USCGC Storis (WAGB-21)

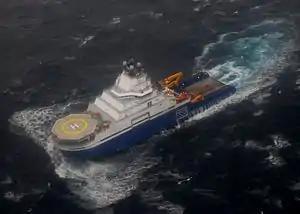
"Aiviq" in heavy seas on 30 December 2012.

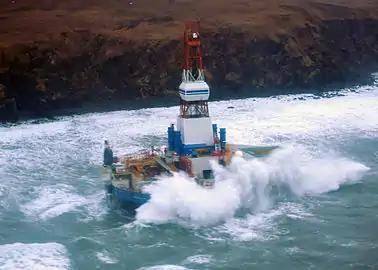
"Kulluk" aground on the southeast side of Sitkalidak Island, Alaska, on 1 January 2013.

On 27 December 2012, while "Aiviq" was towing the mobile offshore drilling unit "Kulluk" off the coast of Kodiak Island, Alaska, the towing line between the icebreaker and the drilling rig parted due to a mechanical failure of the towing shackle. Shortly after the tow had been regained, the main engines of "Aiviq" failed and the vessel lost propulsion power in seas. In the following morning, power was successfully restored on one of the four main engines and the vessel was able to hold position in the heavy weather. United States Coast Guard cutter USCGC "Alex Haley" was dispatched to the scene to monitor the situation. In response to the incident, the Coast Guard, Shell and Edison Chouest established a Unified Command to coordinate the operation. Shell-contracted vessels "Guardsman" and "Nanuq" were also en route to the scene.